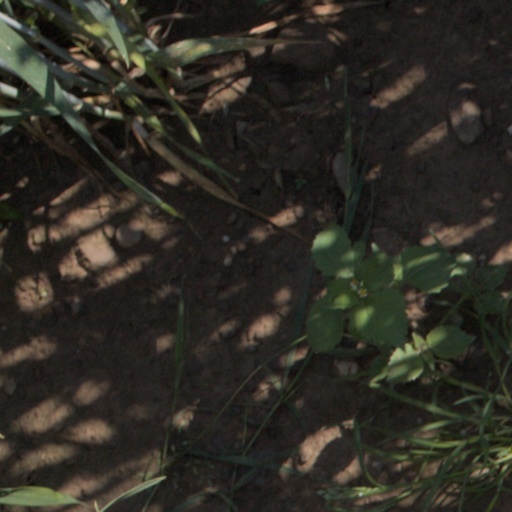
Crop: wheat